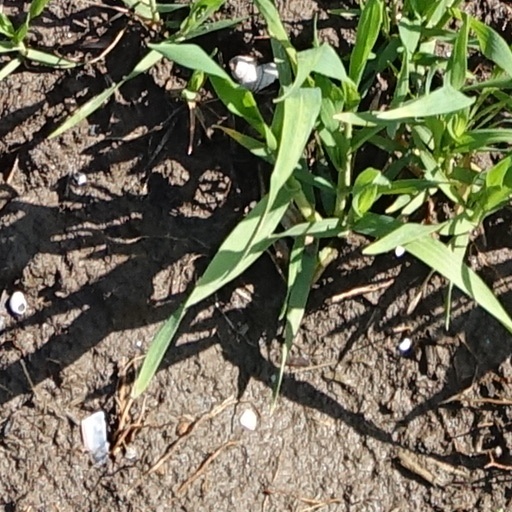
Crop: wheat